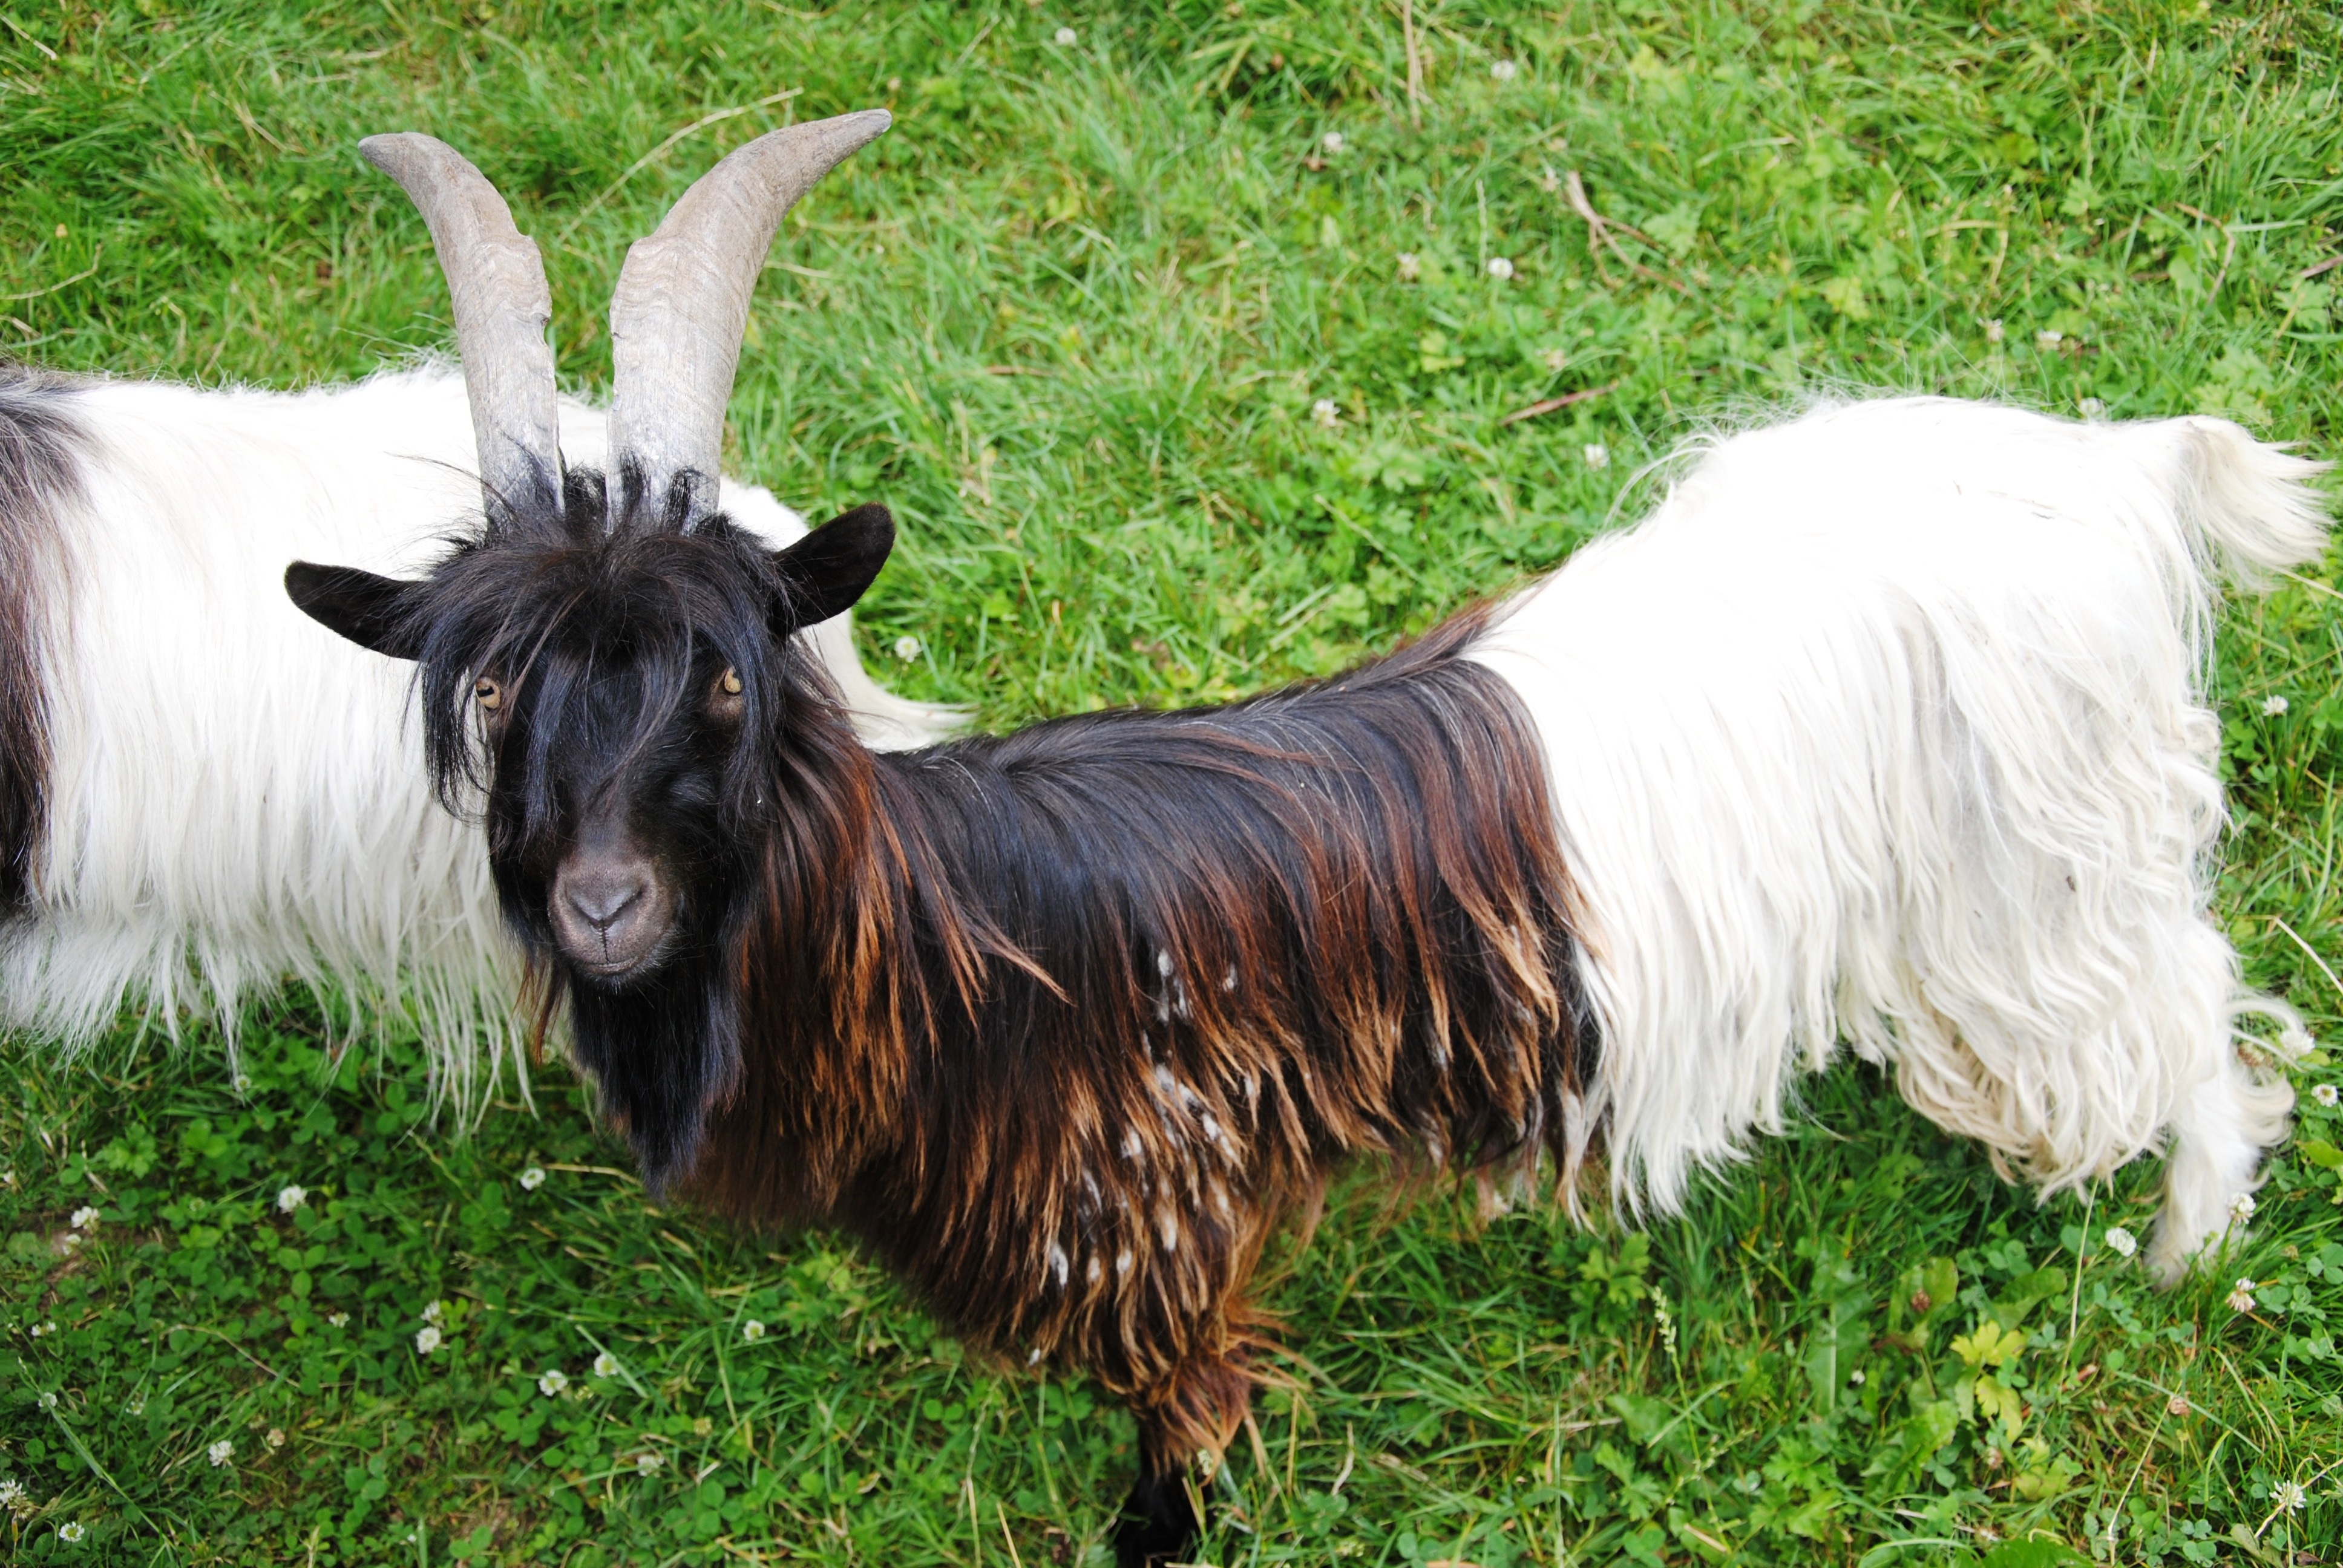
nature, grass, meadow, kid, animal, land, wild, goat, zoo, horn, pet, pasture, brown, mammal, mane, goats, mammals, vertebrate, yak, horns, animal world, animal enclosures, damm wild, cow goat family